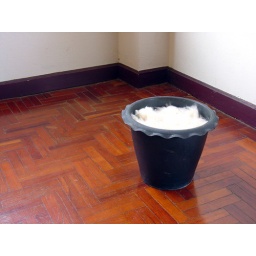
Raw cotton, plastic pot, speakers, MP3 player, machine reading of &amp;quot;Performatism, or the End of Postmodernism&amp;quot; by Raoul Eshelman.